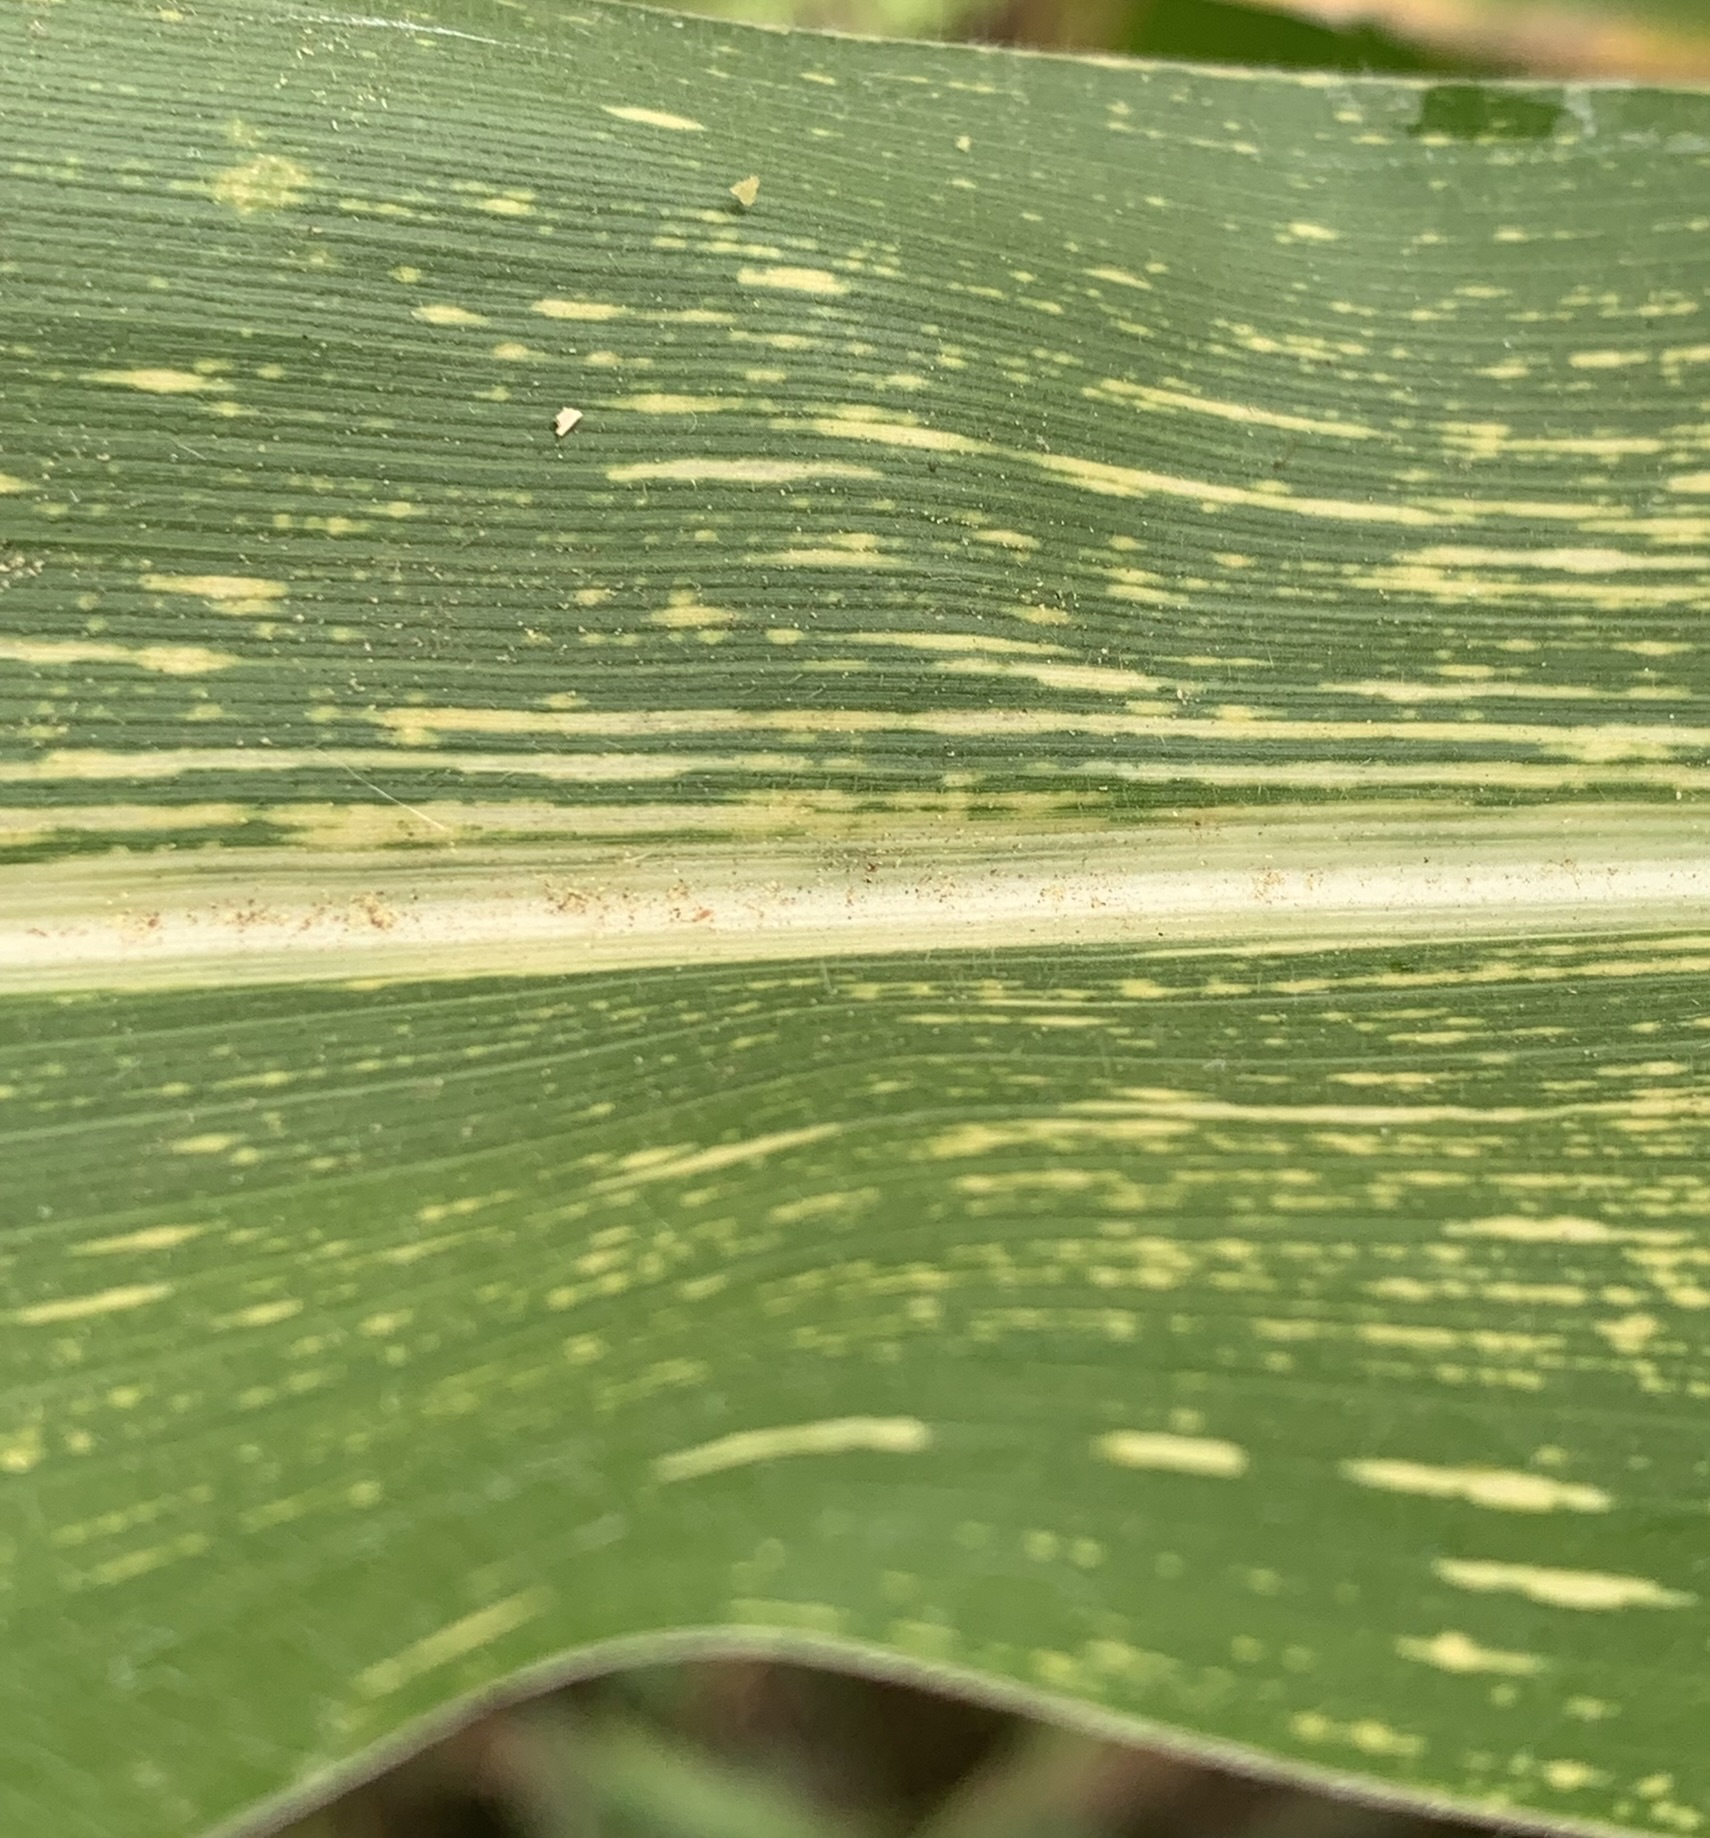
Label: MSV